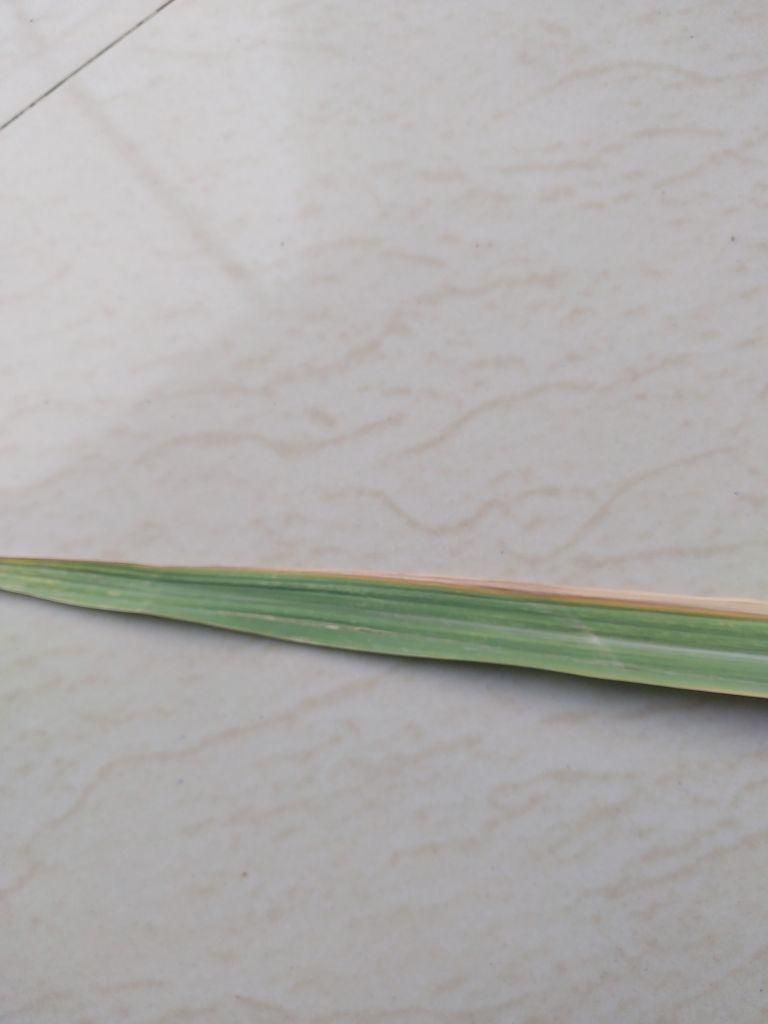
Label: BrownRust